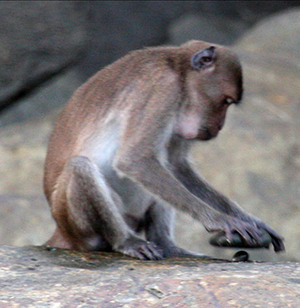
« Intelligence animale » est une expression renvoyant aux capacités cognitives des animaux et à leur étude. Le sujet a donné lieu à de nombreux travaux dont les résultats offrent non seulement une meilleure compréhension du monde animal mais aussi, par extension, des pistes pour l’étude de l'intelligence humaine.